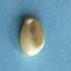
Maize quality: Good